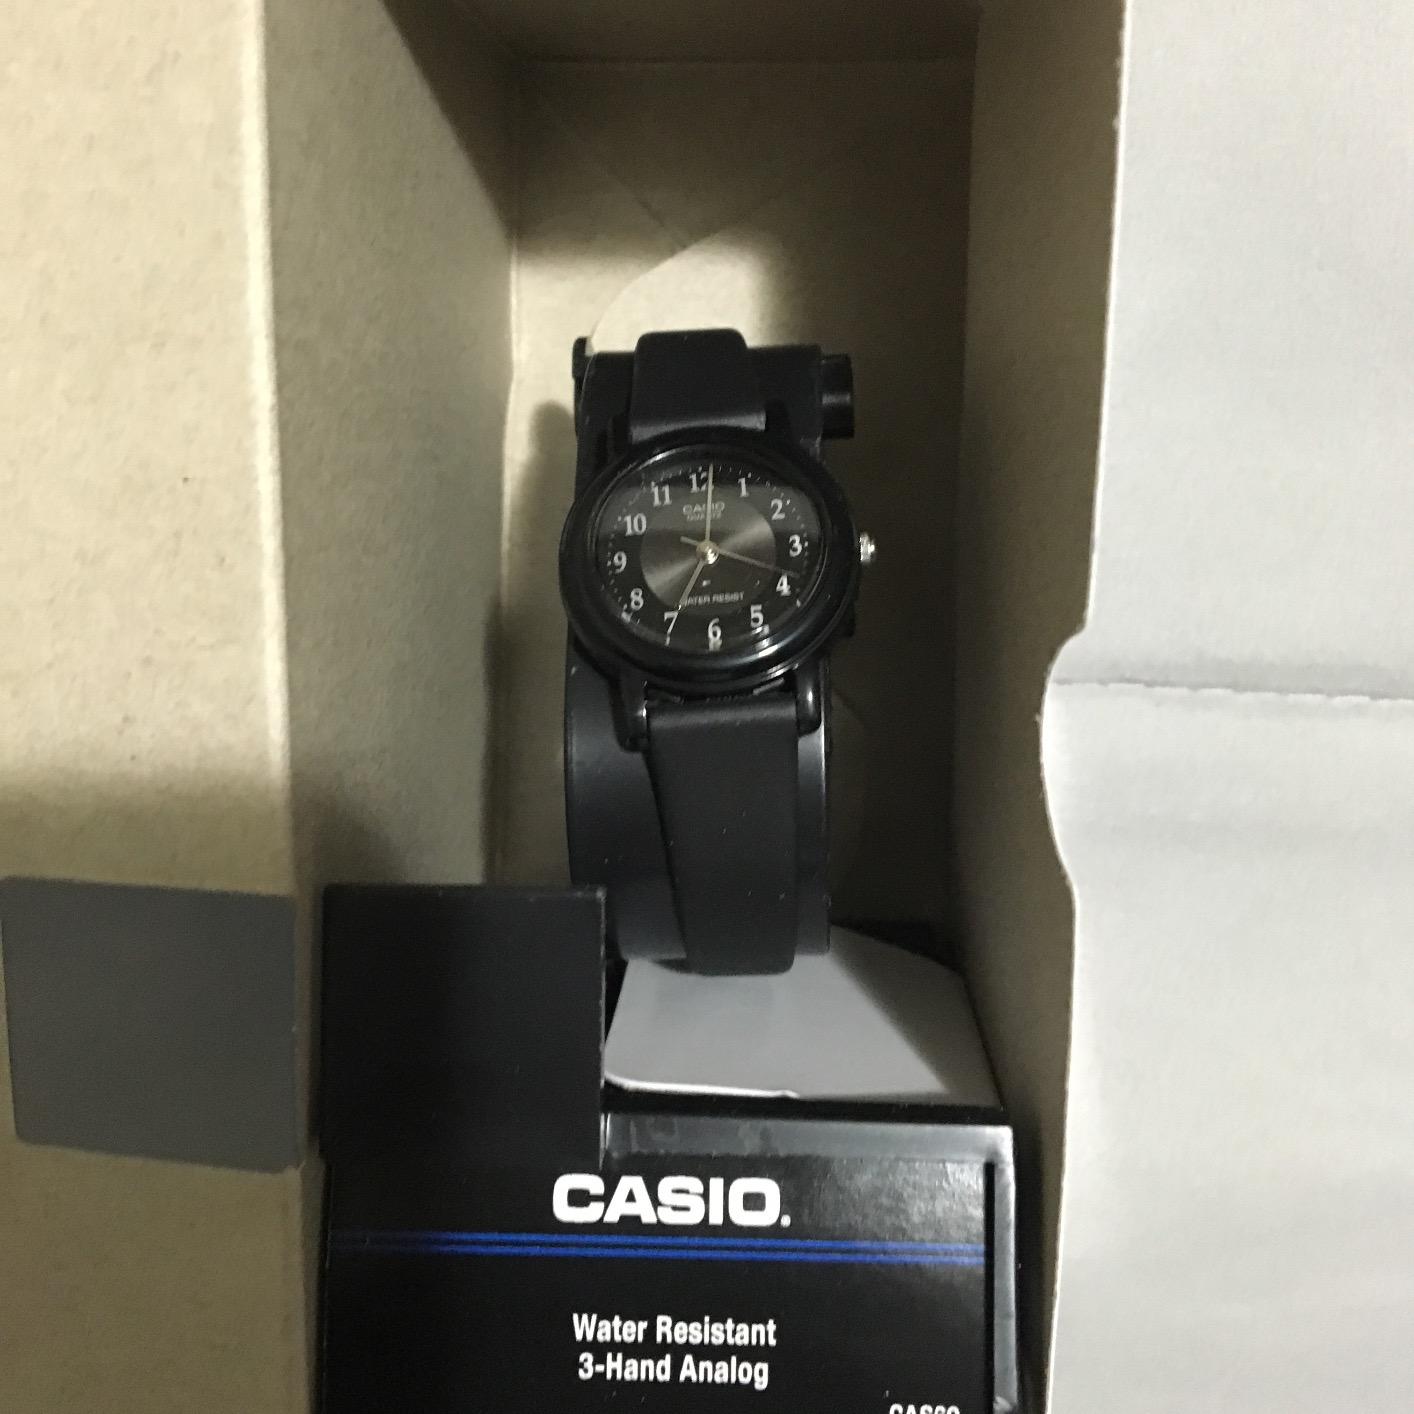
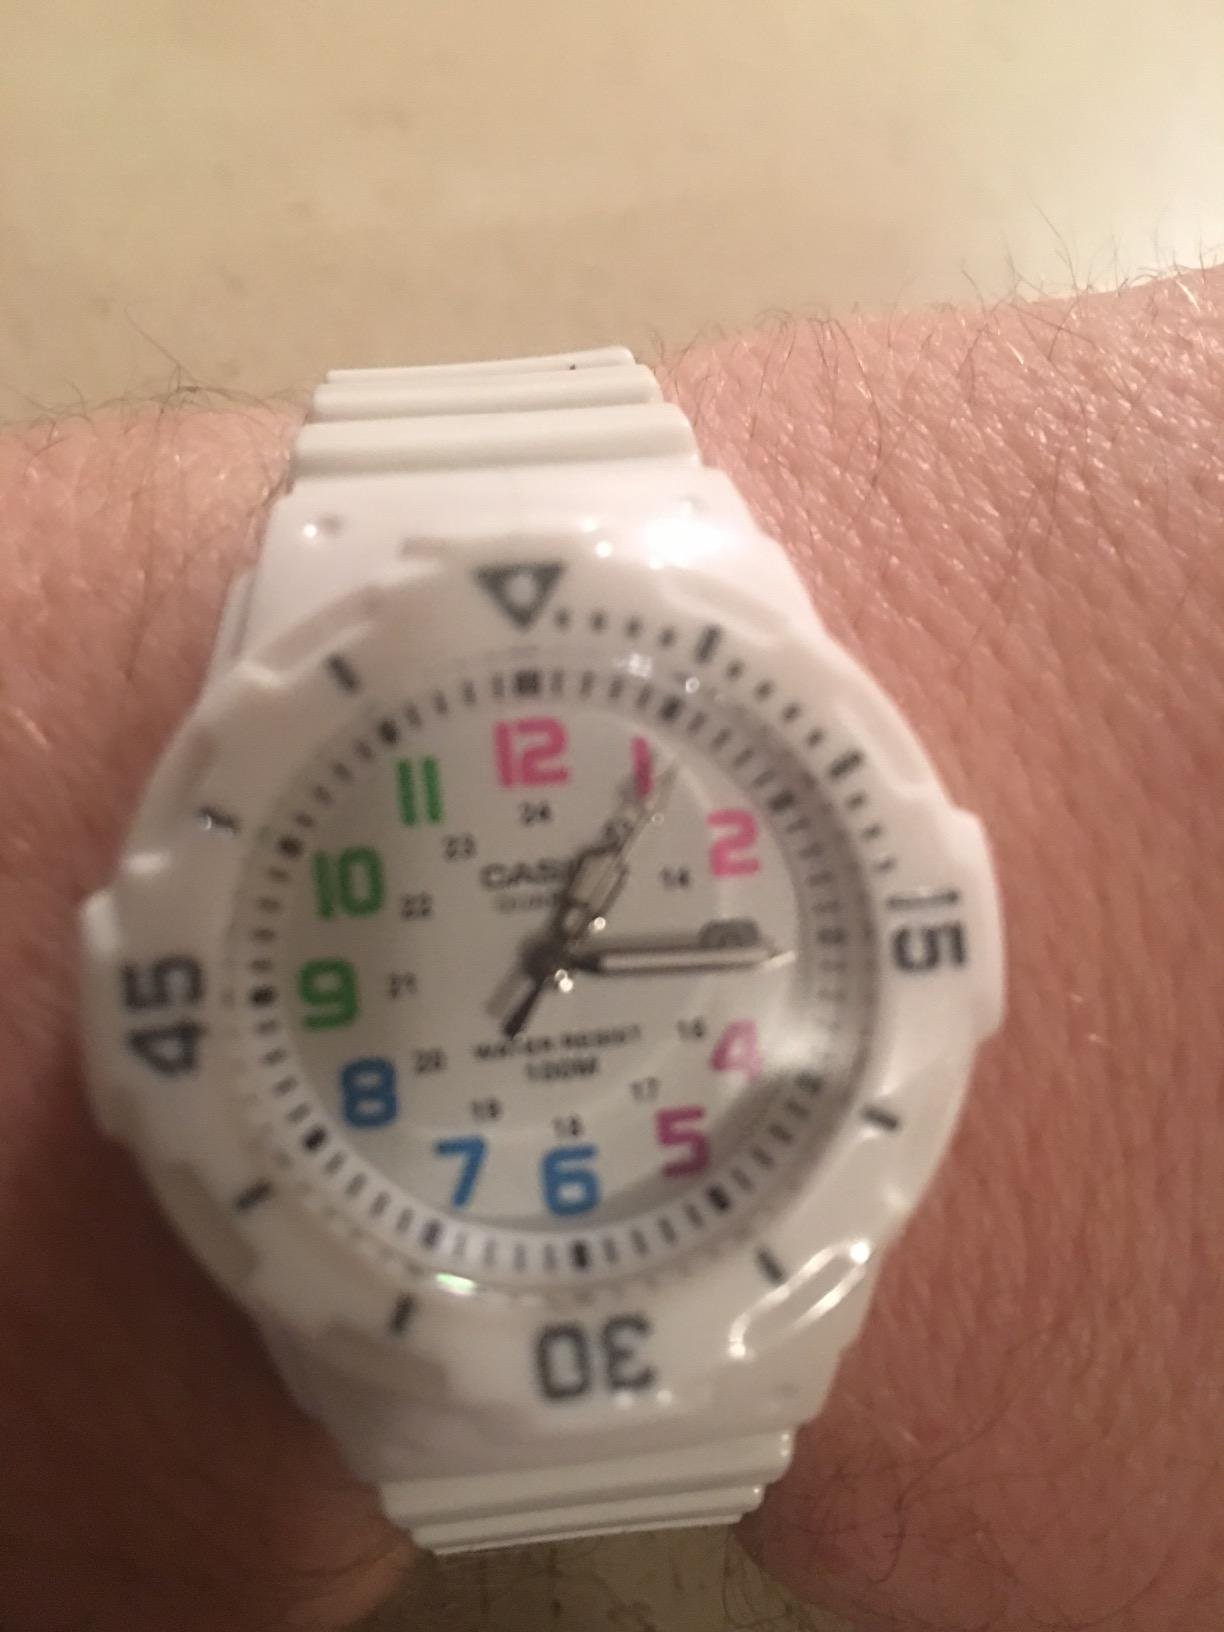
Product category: accessories_watch
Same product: no